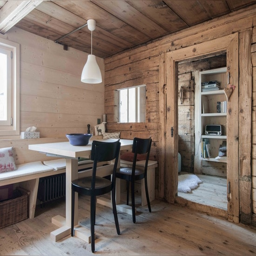
a city is a picturesque traditional village , complete with historic pitched - roof homes that dot the hilly landscape .